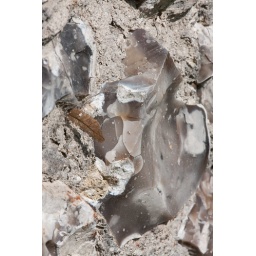
This is a close-up shot of one of the many rock walls in Winchester. The composition of the walls is amazing.